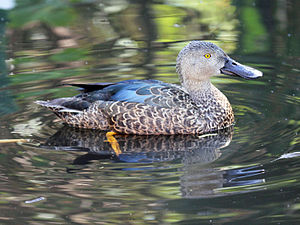
Kapskeand
Kapskeand er en andefugl der lever i Namibia, Sydafrika og nabolande.